Chevrolet Delray

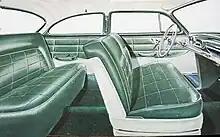
1954 Chevrolet 210 Delray interior

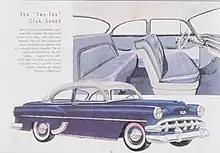
1954 Chevrolet 210 club coupe ad

For the Tri-Five years the Delray was essentially an interior option package for the plain 210 two door sedan. It featured an upgraded vinyl upholstery with "waffle-like" pleating, color-keyed to the exterior, along with carpeting and other minor upgrades.